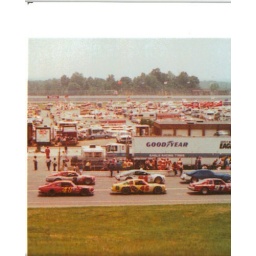
Late Model Sportsman cars lined up on pit road in Charlotte